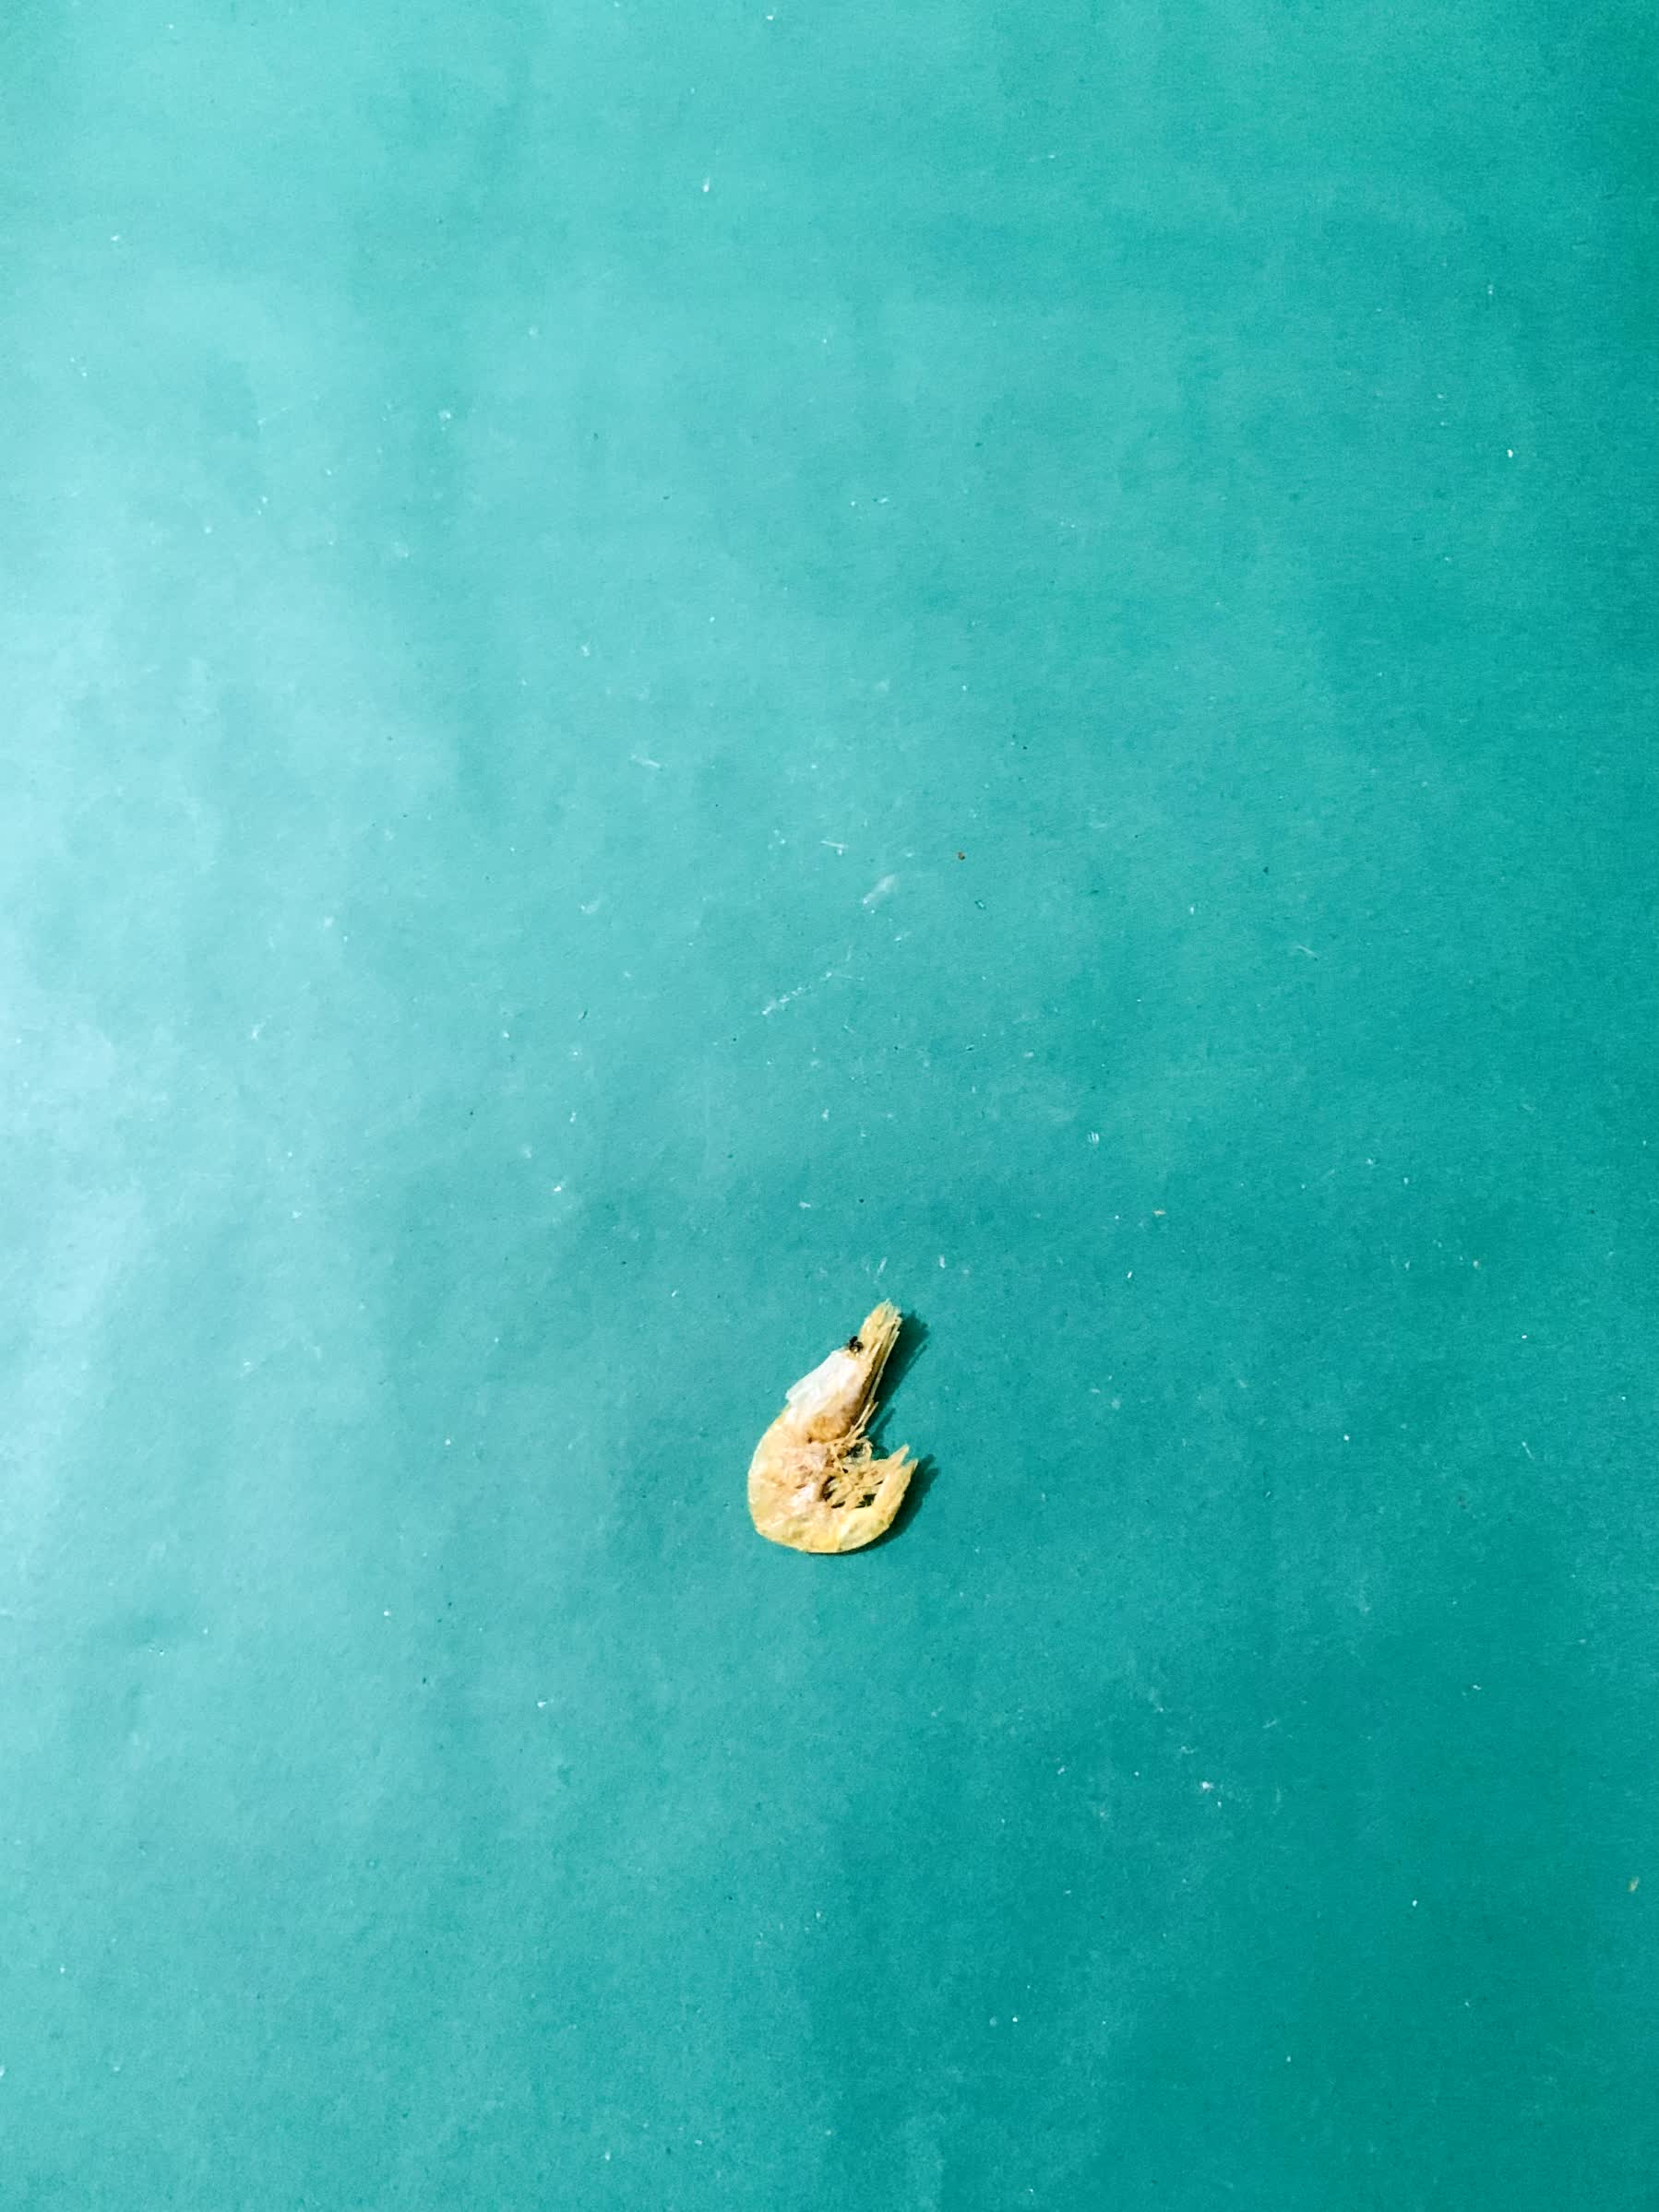
Species: chingri